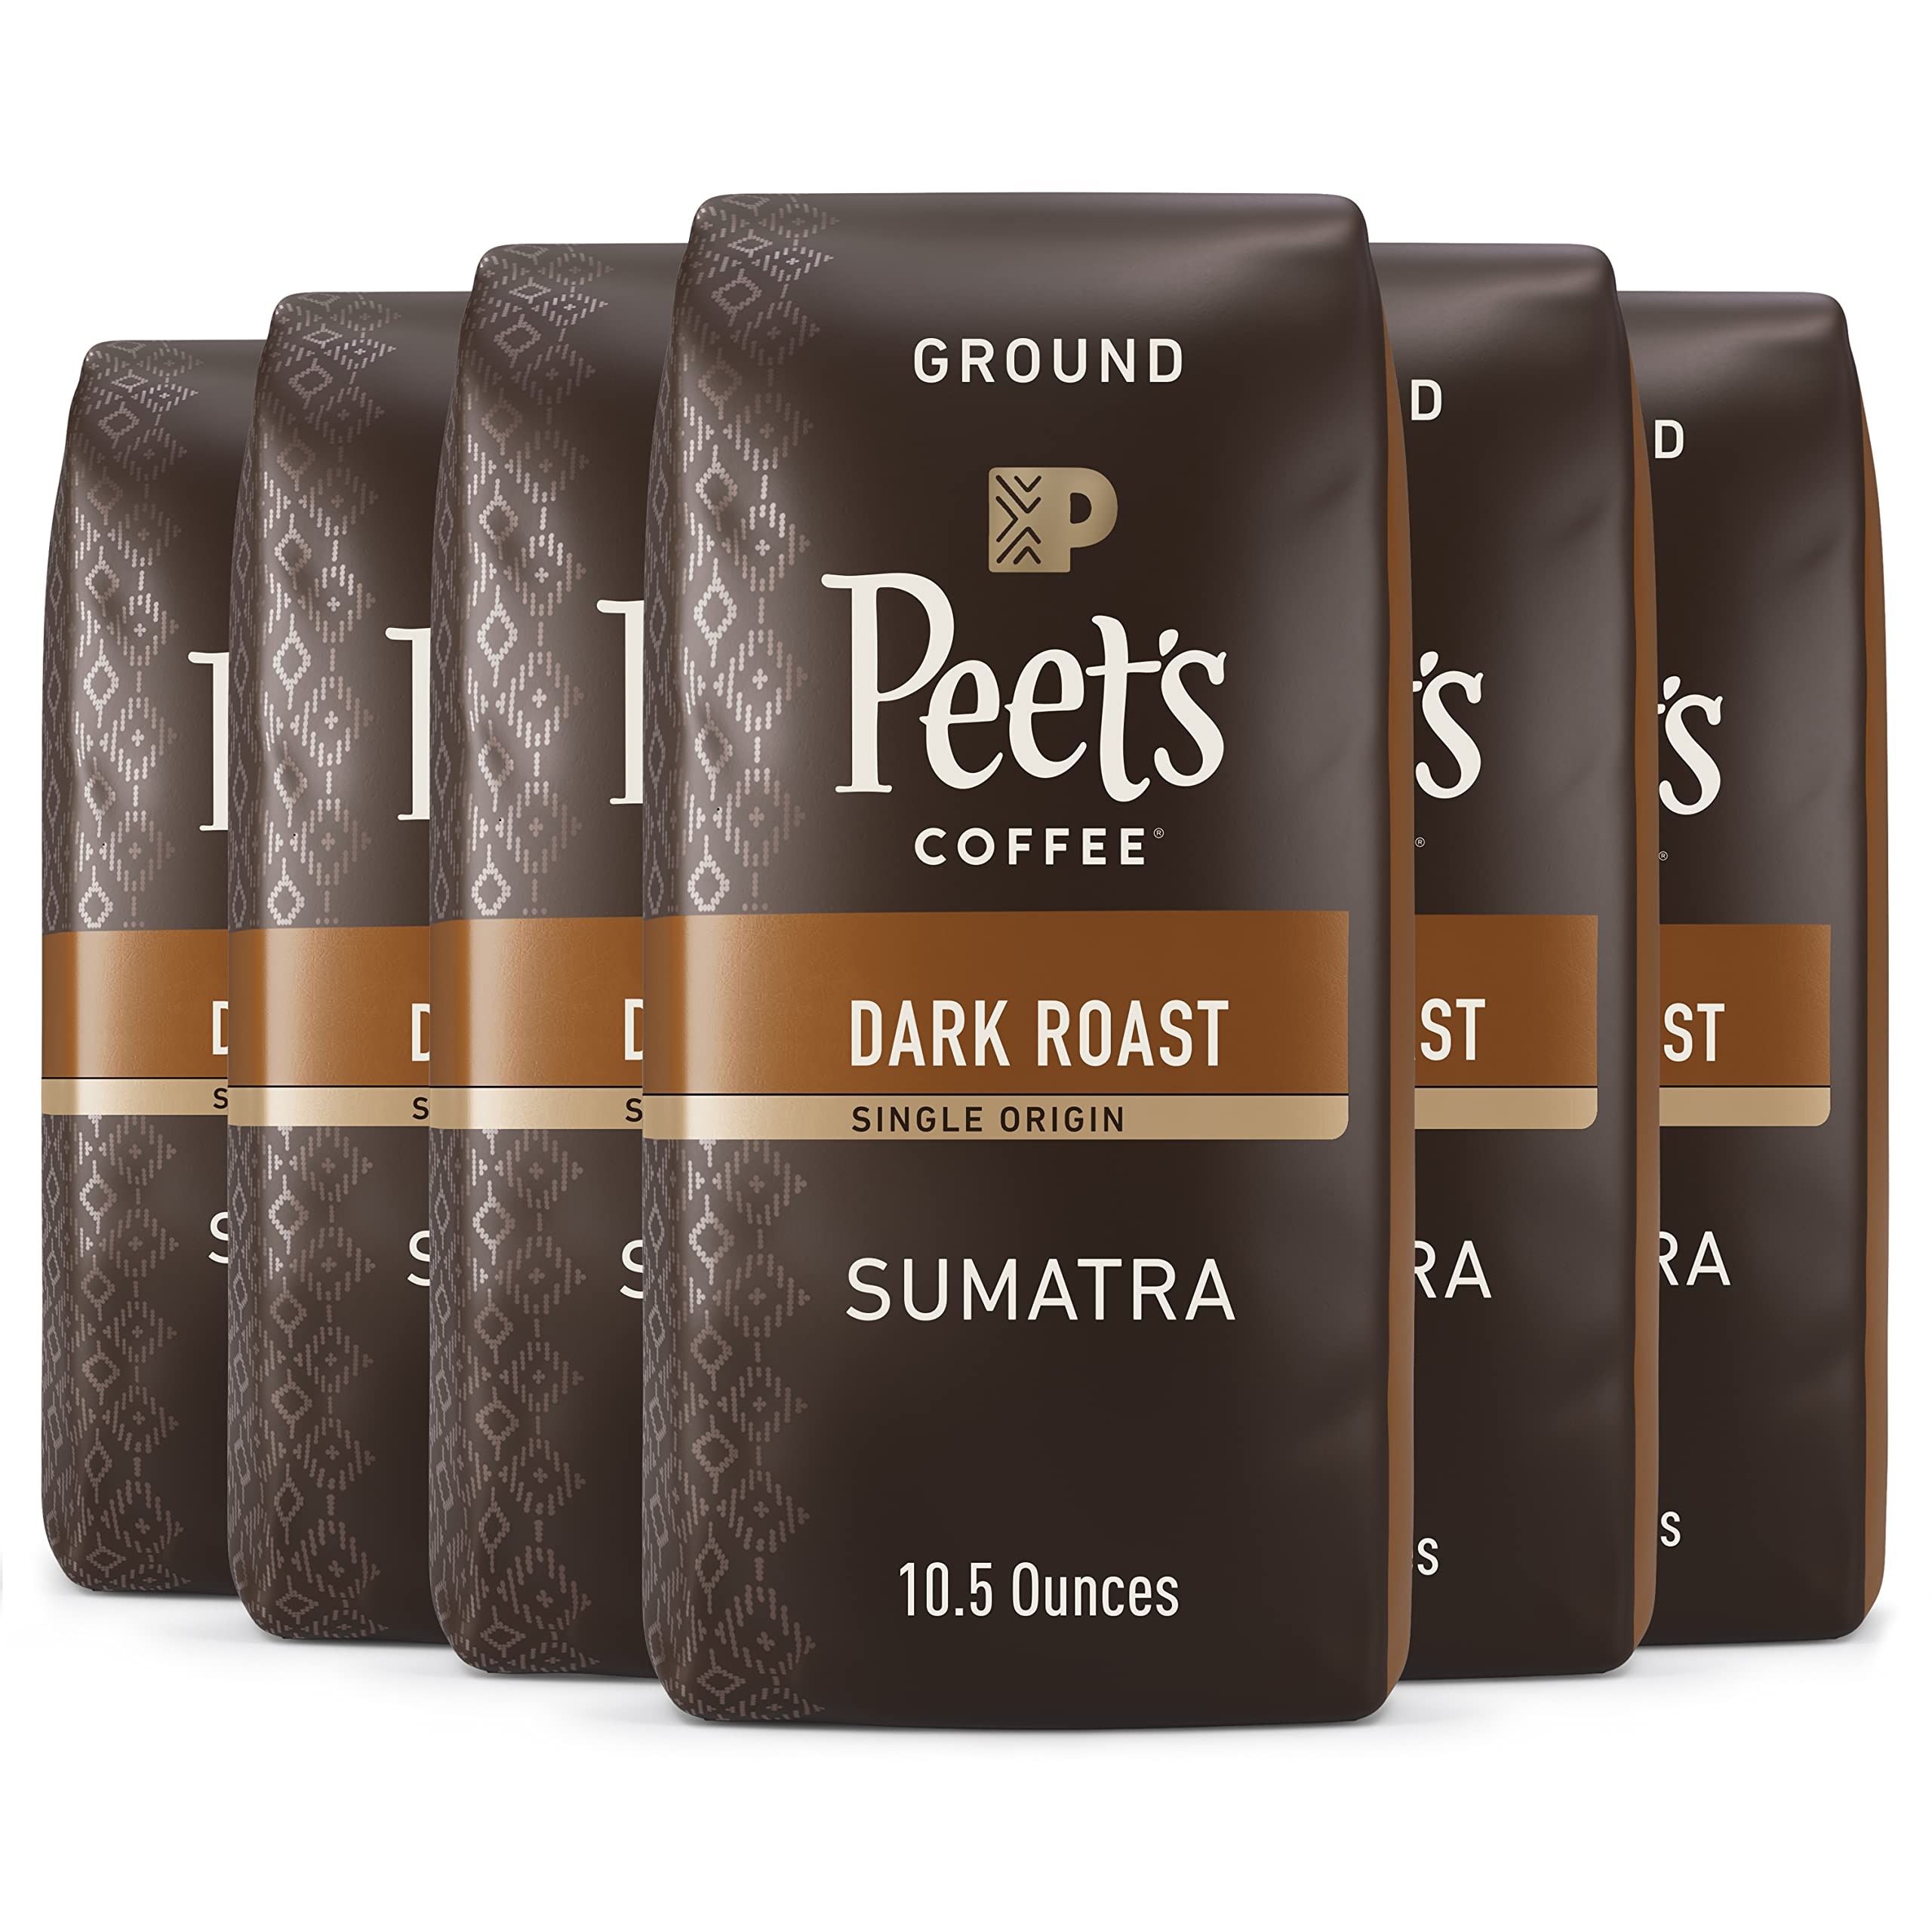
Item Name: Peet's Coffee, Dark Roast Ground Coffee - Single Origin Sumatra 63 Ounces (Six Bags of 10.5 Ounce)
Bullet Point 1: Contains six (6) 10.5 Ounce Bags of Peet's Single Origin Sumatra Ground 100% Arabica Coffee
Bullet Point 2: Flavor and Roast: Dark Roast. Toffee, earthy, full-bodied. Cultivated in backyard farms and rustically hand-processed, this bold, heavy-bodied Indo-Pacific is a favorite of Peetniks
Bullet Point 3: Brewing Methods: Our ground coffee is perfectly suited to make drip or a pour over in your Chemex. For other brewing methods - espresso, cold brew, or French press - consider our whole bean coffees and grinding at home
Bullet Point 4: Sourcing With Impact: The coffee you buy can impact the welfare of the people and planet. Peet’s is actively engaged in driving positive impact in communities where our coffees are grown
Bullet Point 5: Rich. Complex. Incomparable. Masters of our craft for over 50 years, we hand roast the very best coffees in the world.
Value: 63.0
Unit: Ounce

Price: 11.255